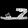
Label: Sandal